Kingdom Hearts: Melody of Memory

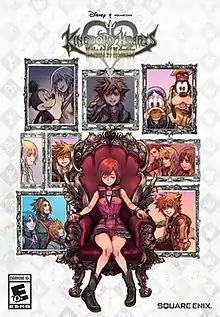
North American box art

Kingdom Hearts: Melody of Memory is a 2020 rhythm action game developed by Square Enix and indieszero and published by Square Enix for the Nintendo Switch, PlayStation 4, Xbox One, and Windows. It is the fourteenth installment in the "Kingdom Hearts" series, retelling the events of the series so far, while also being set after "Kingdom Hearts III"s "Re Mind" downloadable content scenario.